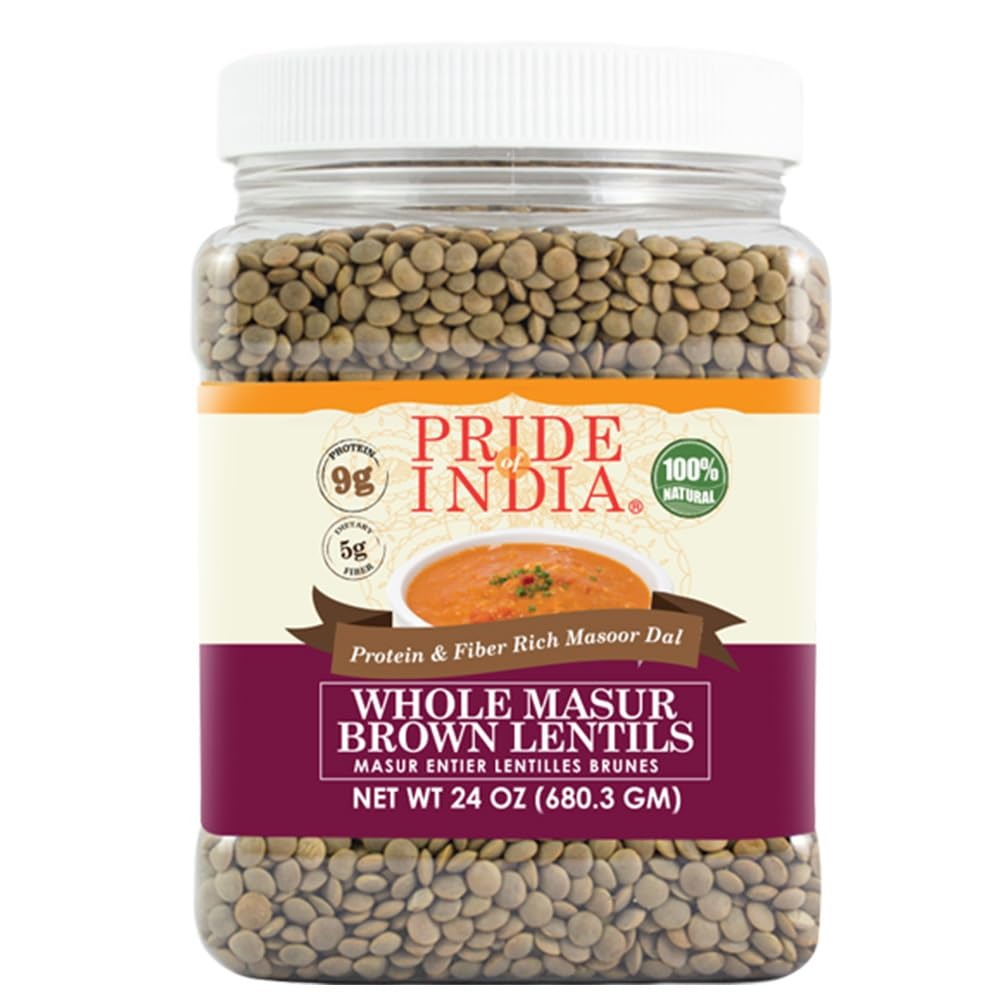
Item Name: Pride Of India - Indian Whole Brown Crimson Masur Lentils - Protein & Fiber Rich Masoor Whole, 1.5 Pound Jar
Bullet Point 1: 100% Natural & Healthy Indian Grown Whole Brown Crimson Lentils (Masoor Whole) - 1.5 Pounds (24 Ounces)
Bullet Point 2: Protein, Iron & Fiber Rich - 9 grams Protein & 5 grams Dietary Fiber Per Serving
Bullet Point 3: Soft Texture, Fast Cooking & Easy to Digest - Use 3 Cups of water per 1 Cup of lentils
Bullet Point 4: Sold in Sealed Food grade gourmet Pet plastic jars - Approx. 16 Servings per Jar
Bullet Point 5: GMO FREE, VEGAN, BPA FREE, CHOLESTEROL FREE. MAY CONTAIN TRACES OF WHEAT.
Product Description: Pride Of India's nutritious range of lentils are naturally cultivated in the humid and temperate areas of India for small periods every year using the best farming practices. The split lentils are easy to digest and are a great source of protein, fiber, and iron. Our lentils can be consumed independently as well as in combination with rice and bread.
Value: 24.0
Unit: Ounce

Price: 9.99